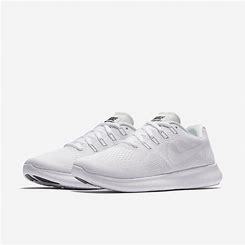
Brand: Nike
Model: Free RN 2017